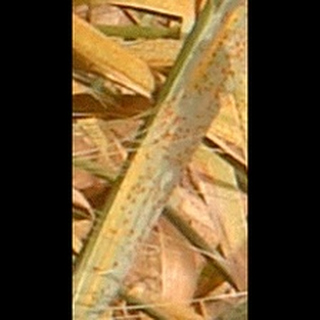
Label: wheat_brown_rust